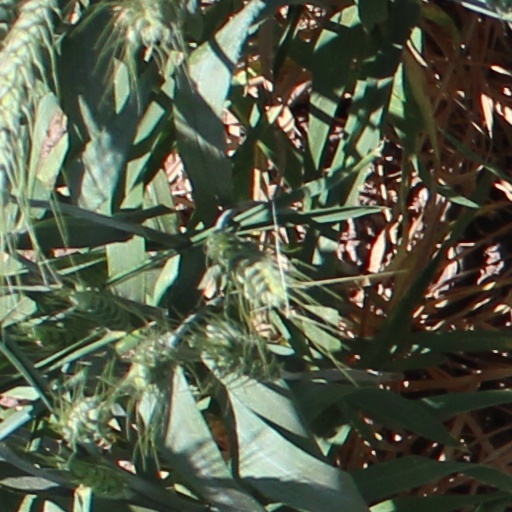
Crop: wheat